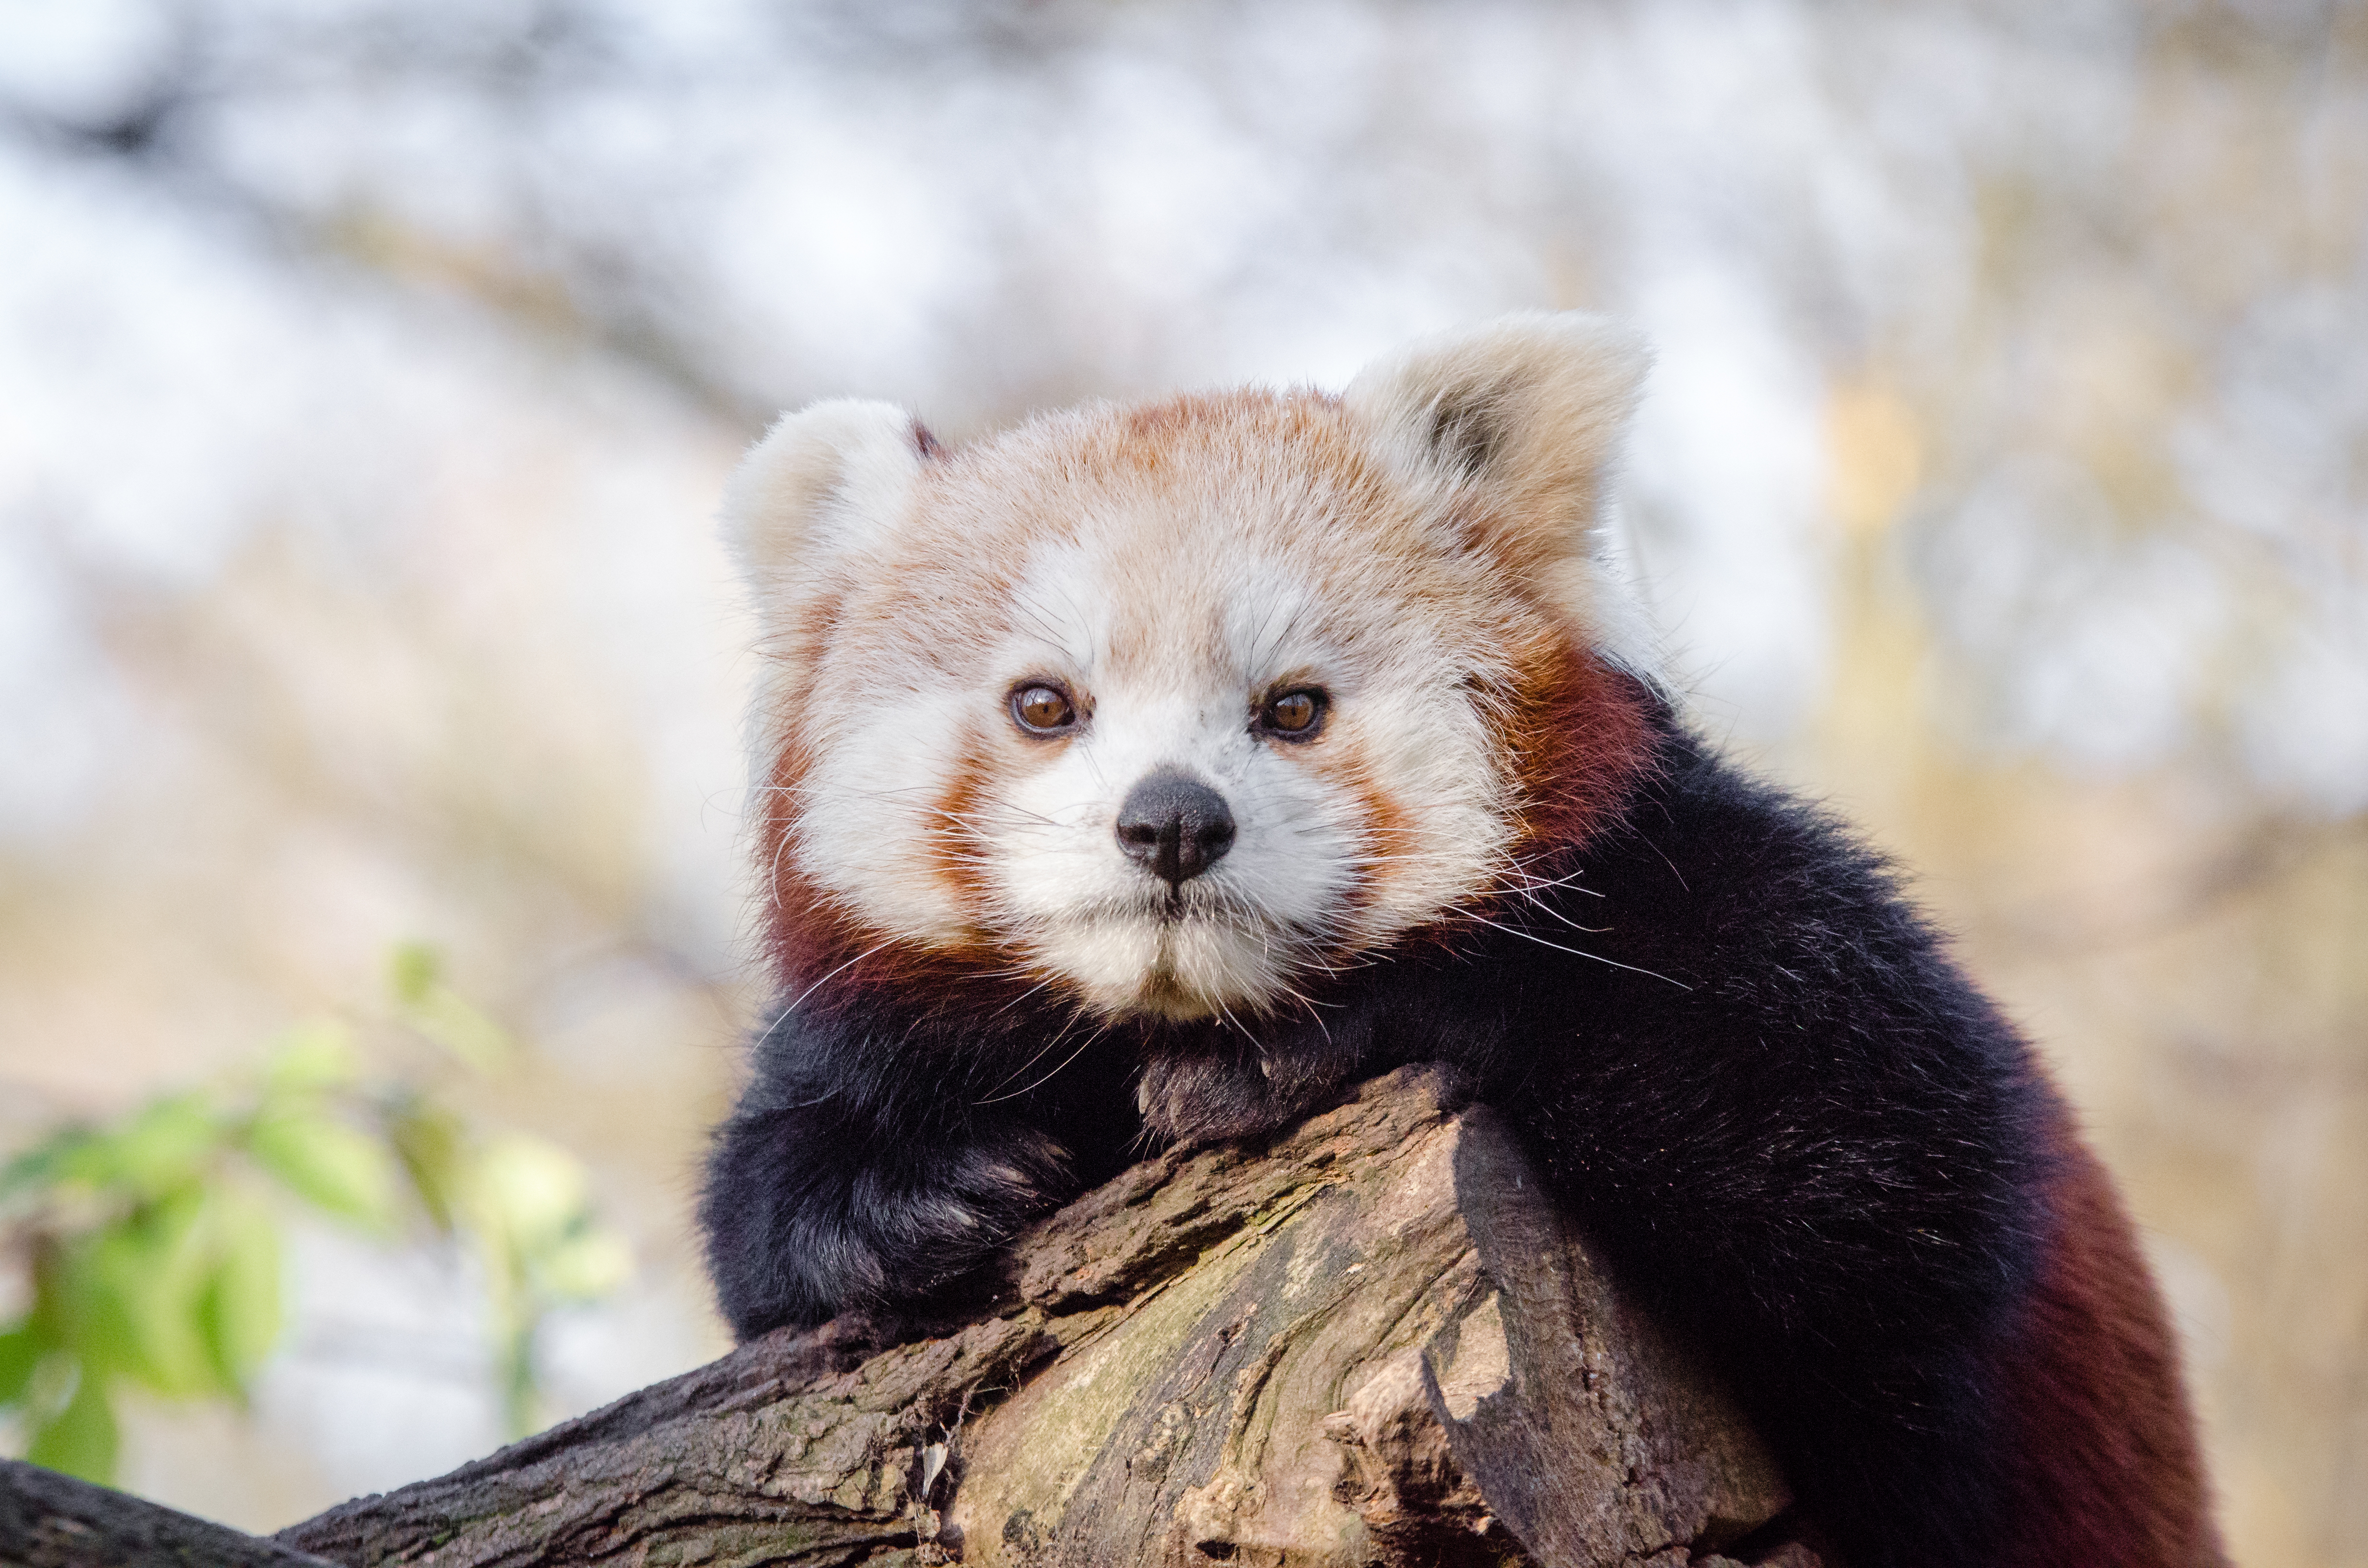
tree, nature, bokeh, blur, field, vintage, sweet, feet, animal, cute, female, wildlife, zoo, fur, orange, young, spring, green, high, red, foot, mammal, nikon, fauna, red panda, panda, 2015, face, nose, whiskers, paw, tail, animals, ears, endangered, vertebrate, germany, deutschland, frhling, natur, paws, tier, depth, iso, ss, depthoffield, fell, grn, gesicht, baum, adorable, bamboo, d7000, roter, kleiner, niedlich, sues, suess, species, bedrohte, tierart, tierpark, weiblich, jungtier, jung, ohren, schwanz, nase, bedroht, ailurus, fulgens, mozilla, firefox, wochenende, weekend, carnivoran, polecat